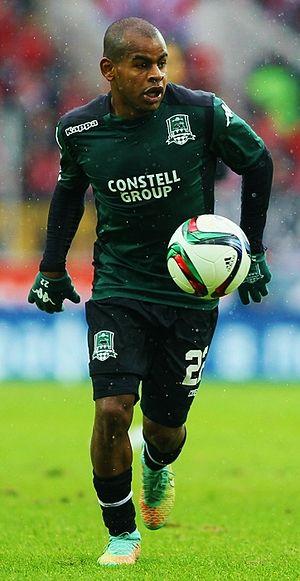
Le Futbolny Klub Krasnodar ou FKK est un club de football russe basé à Krasnodar. Ses membres sont appelés Byki qui signifie Taureaux en russe ou encore Gorojanié, qui signifie Citadins.